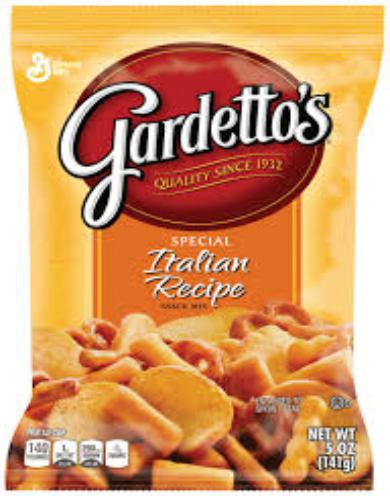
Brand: Gardetto's
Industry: Food